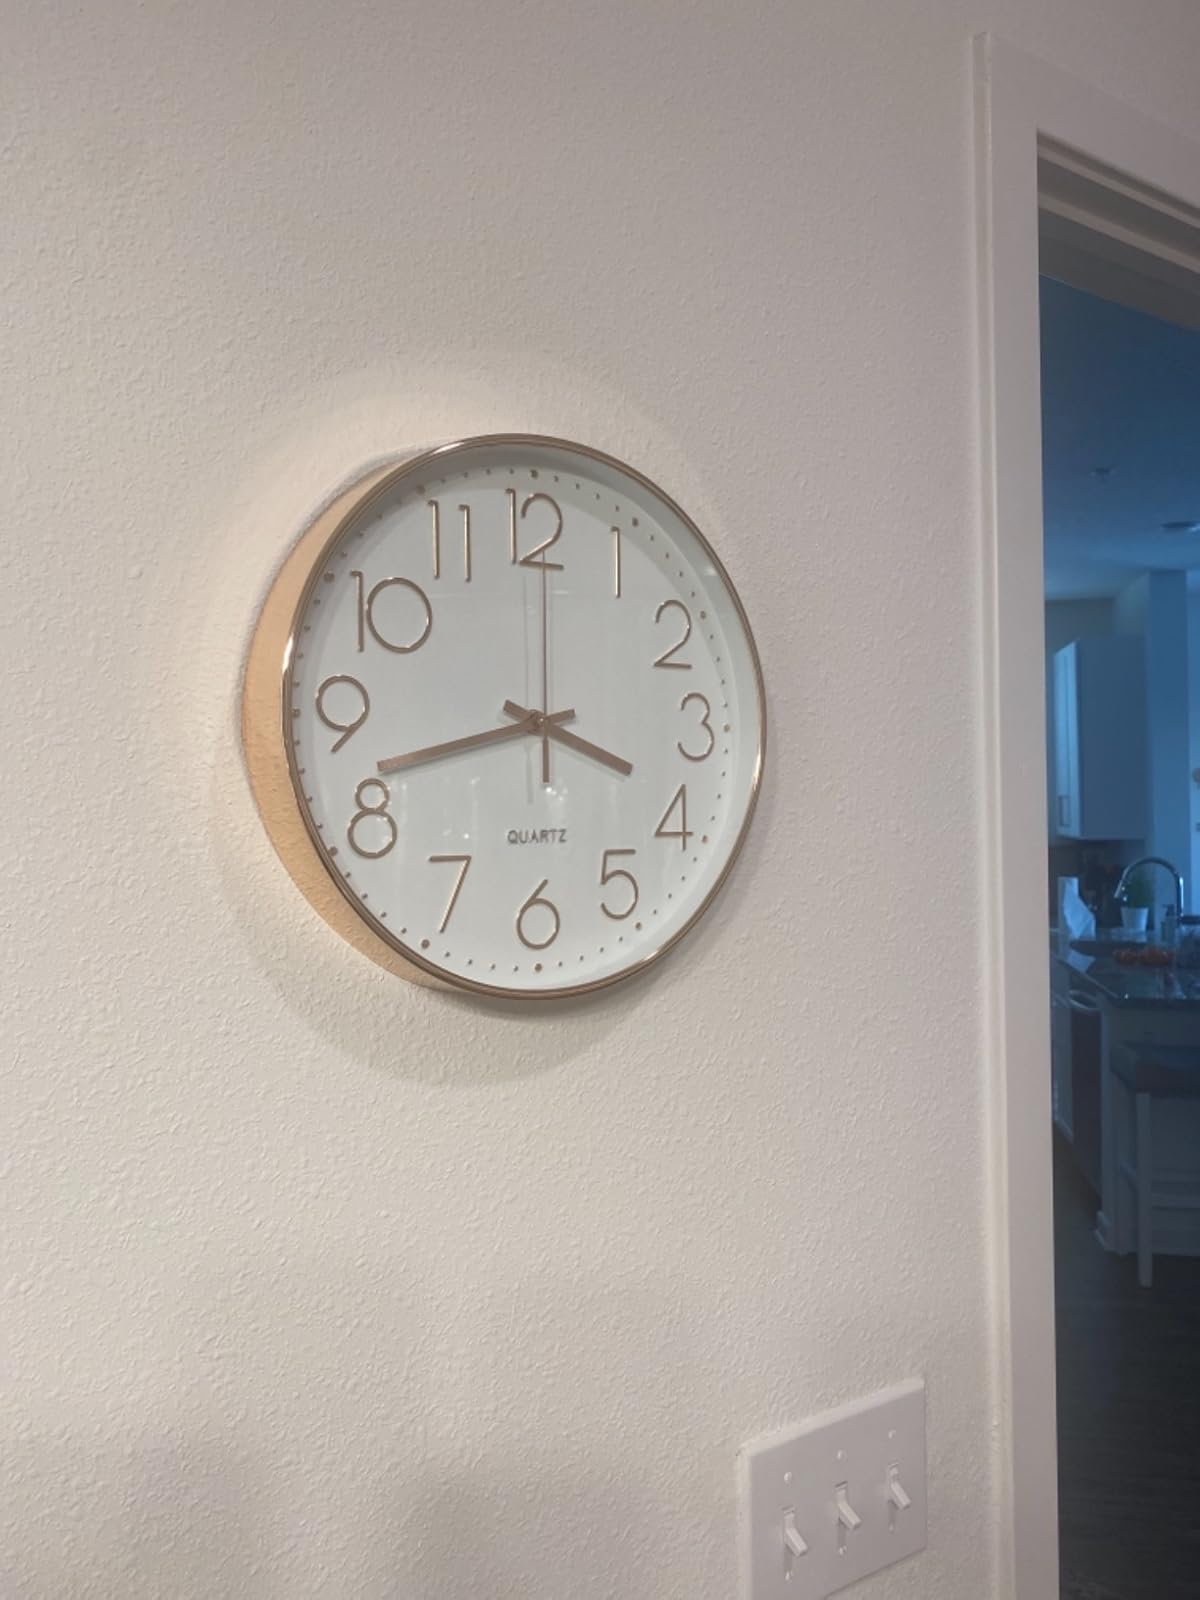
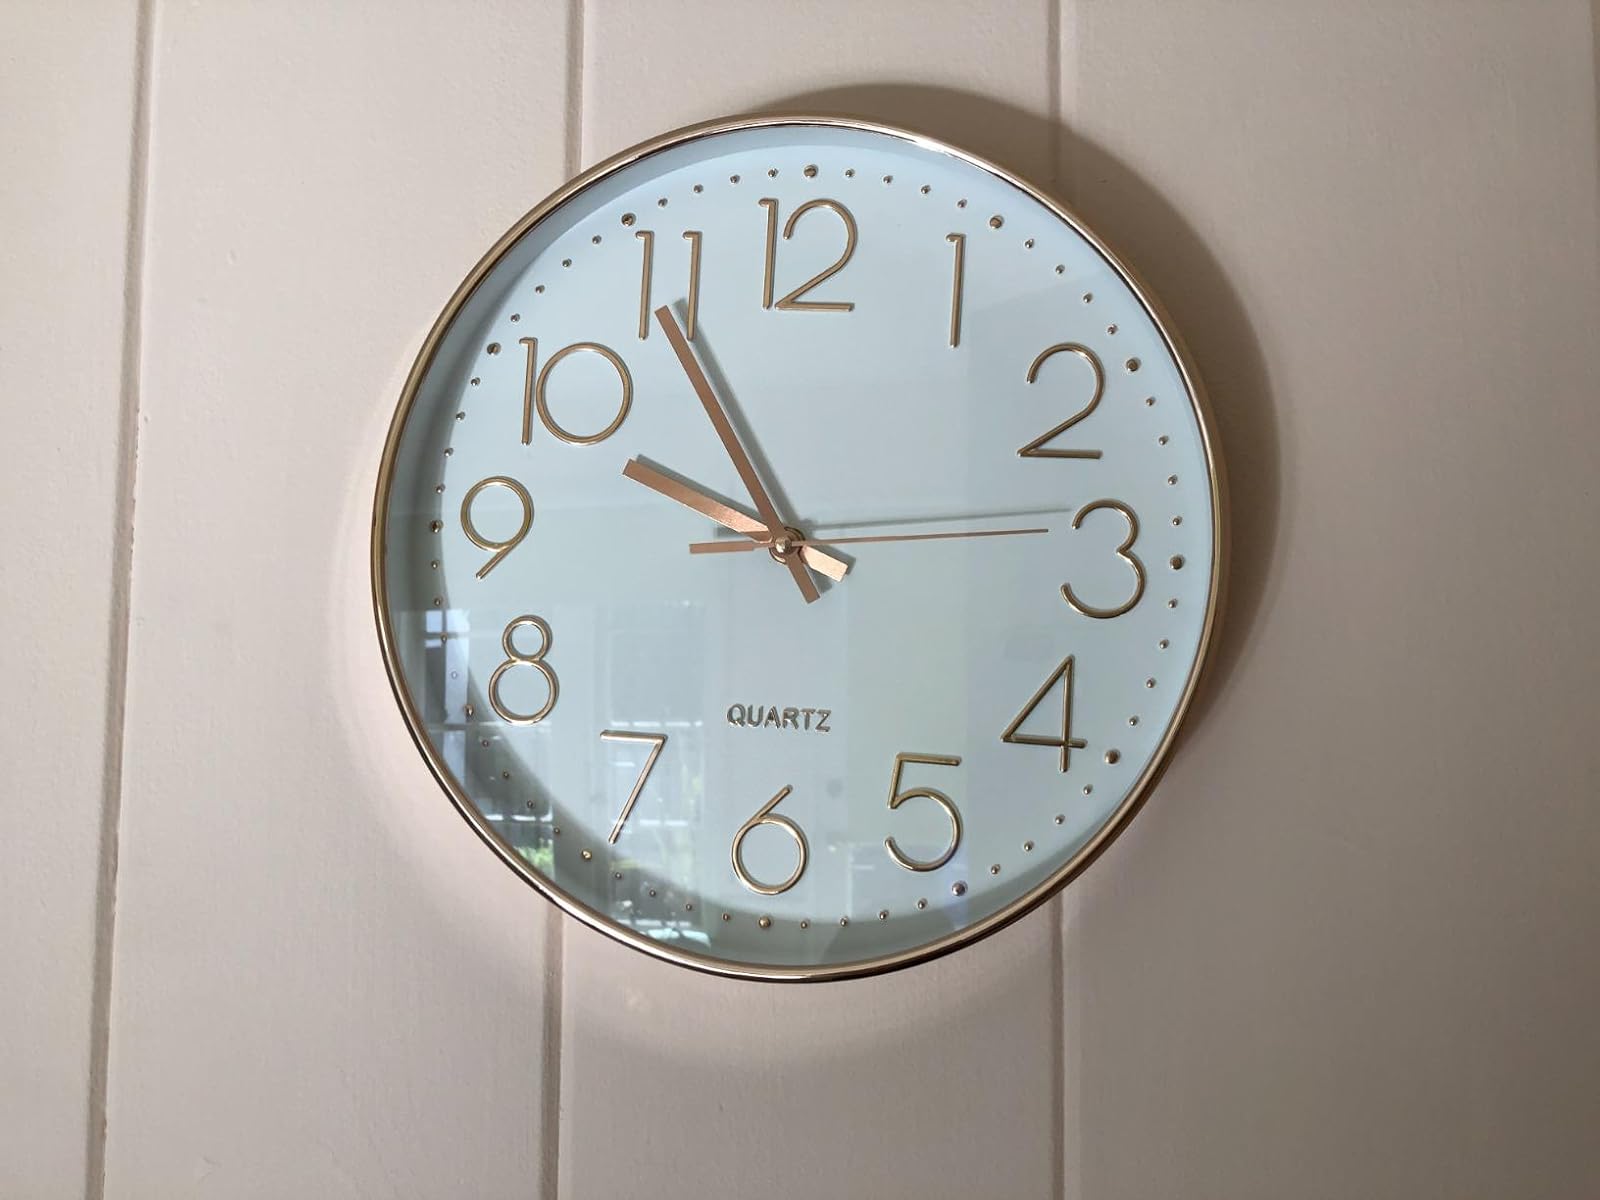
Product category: clock
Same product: yes